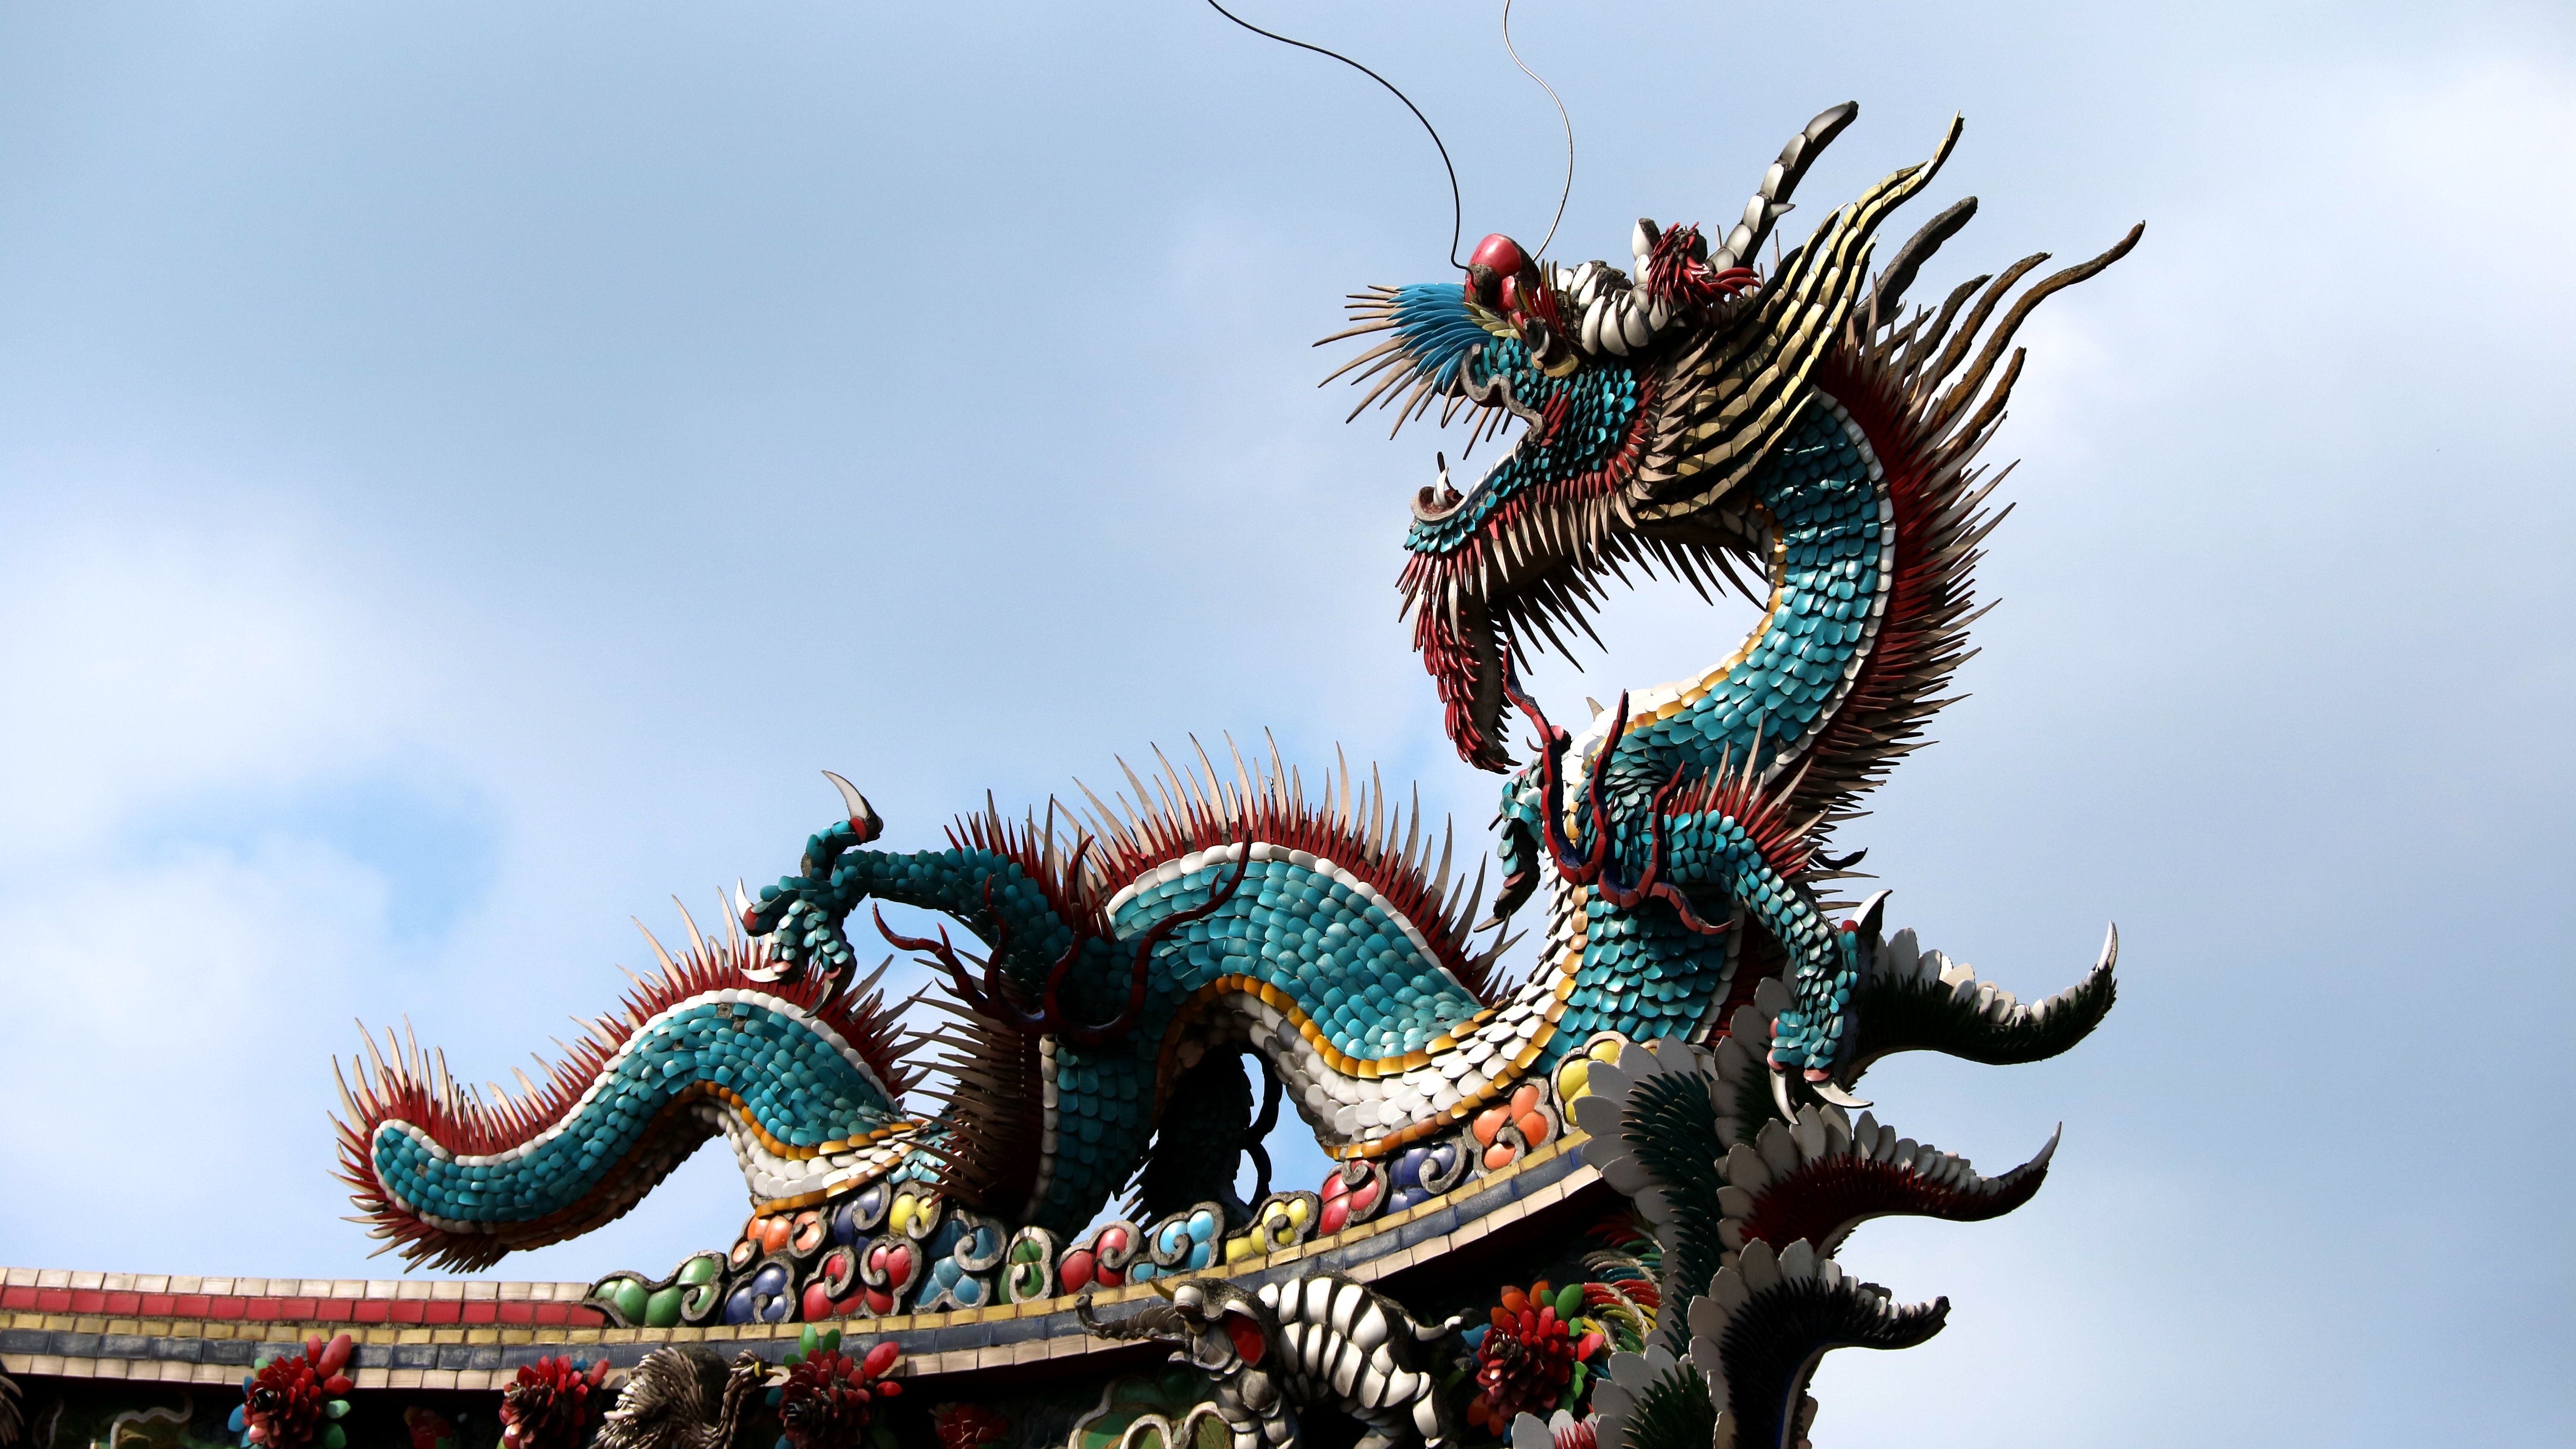
animal, statue, long, festival, temple, dragon, culture, god, mythology, mythical creature, fictional character, the myth story, god ll, china the myth